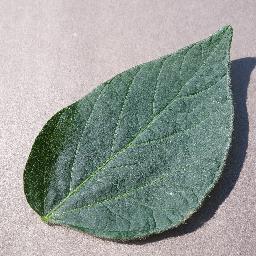
Label: Soybean___healthy